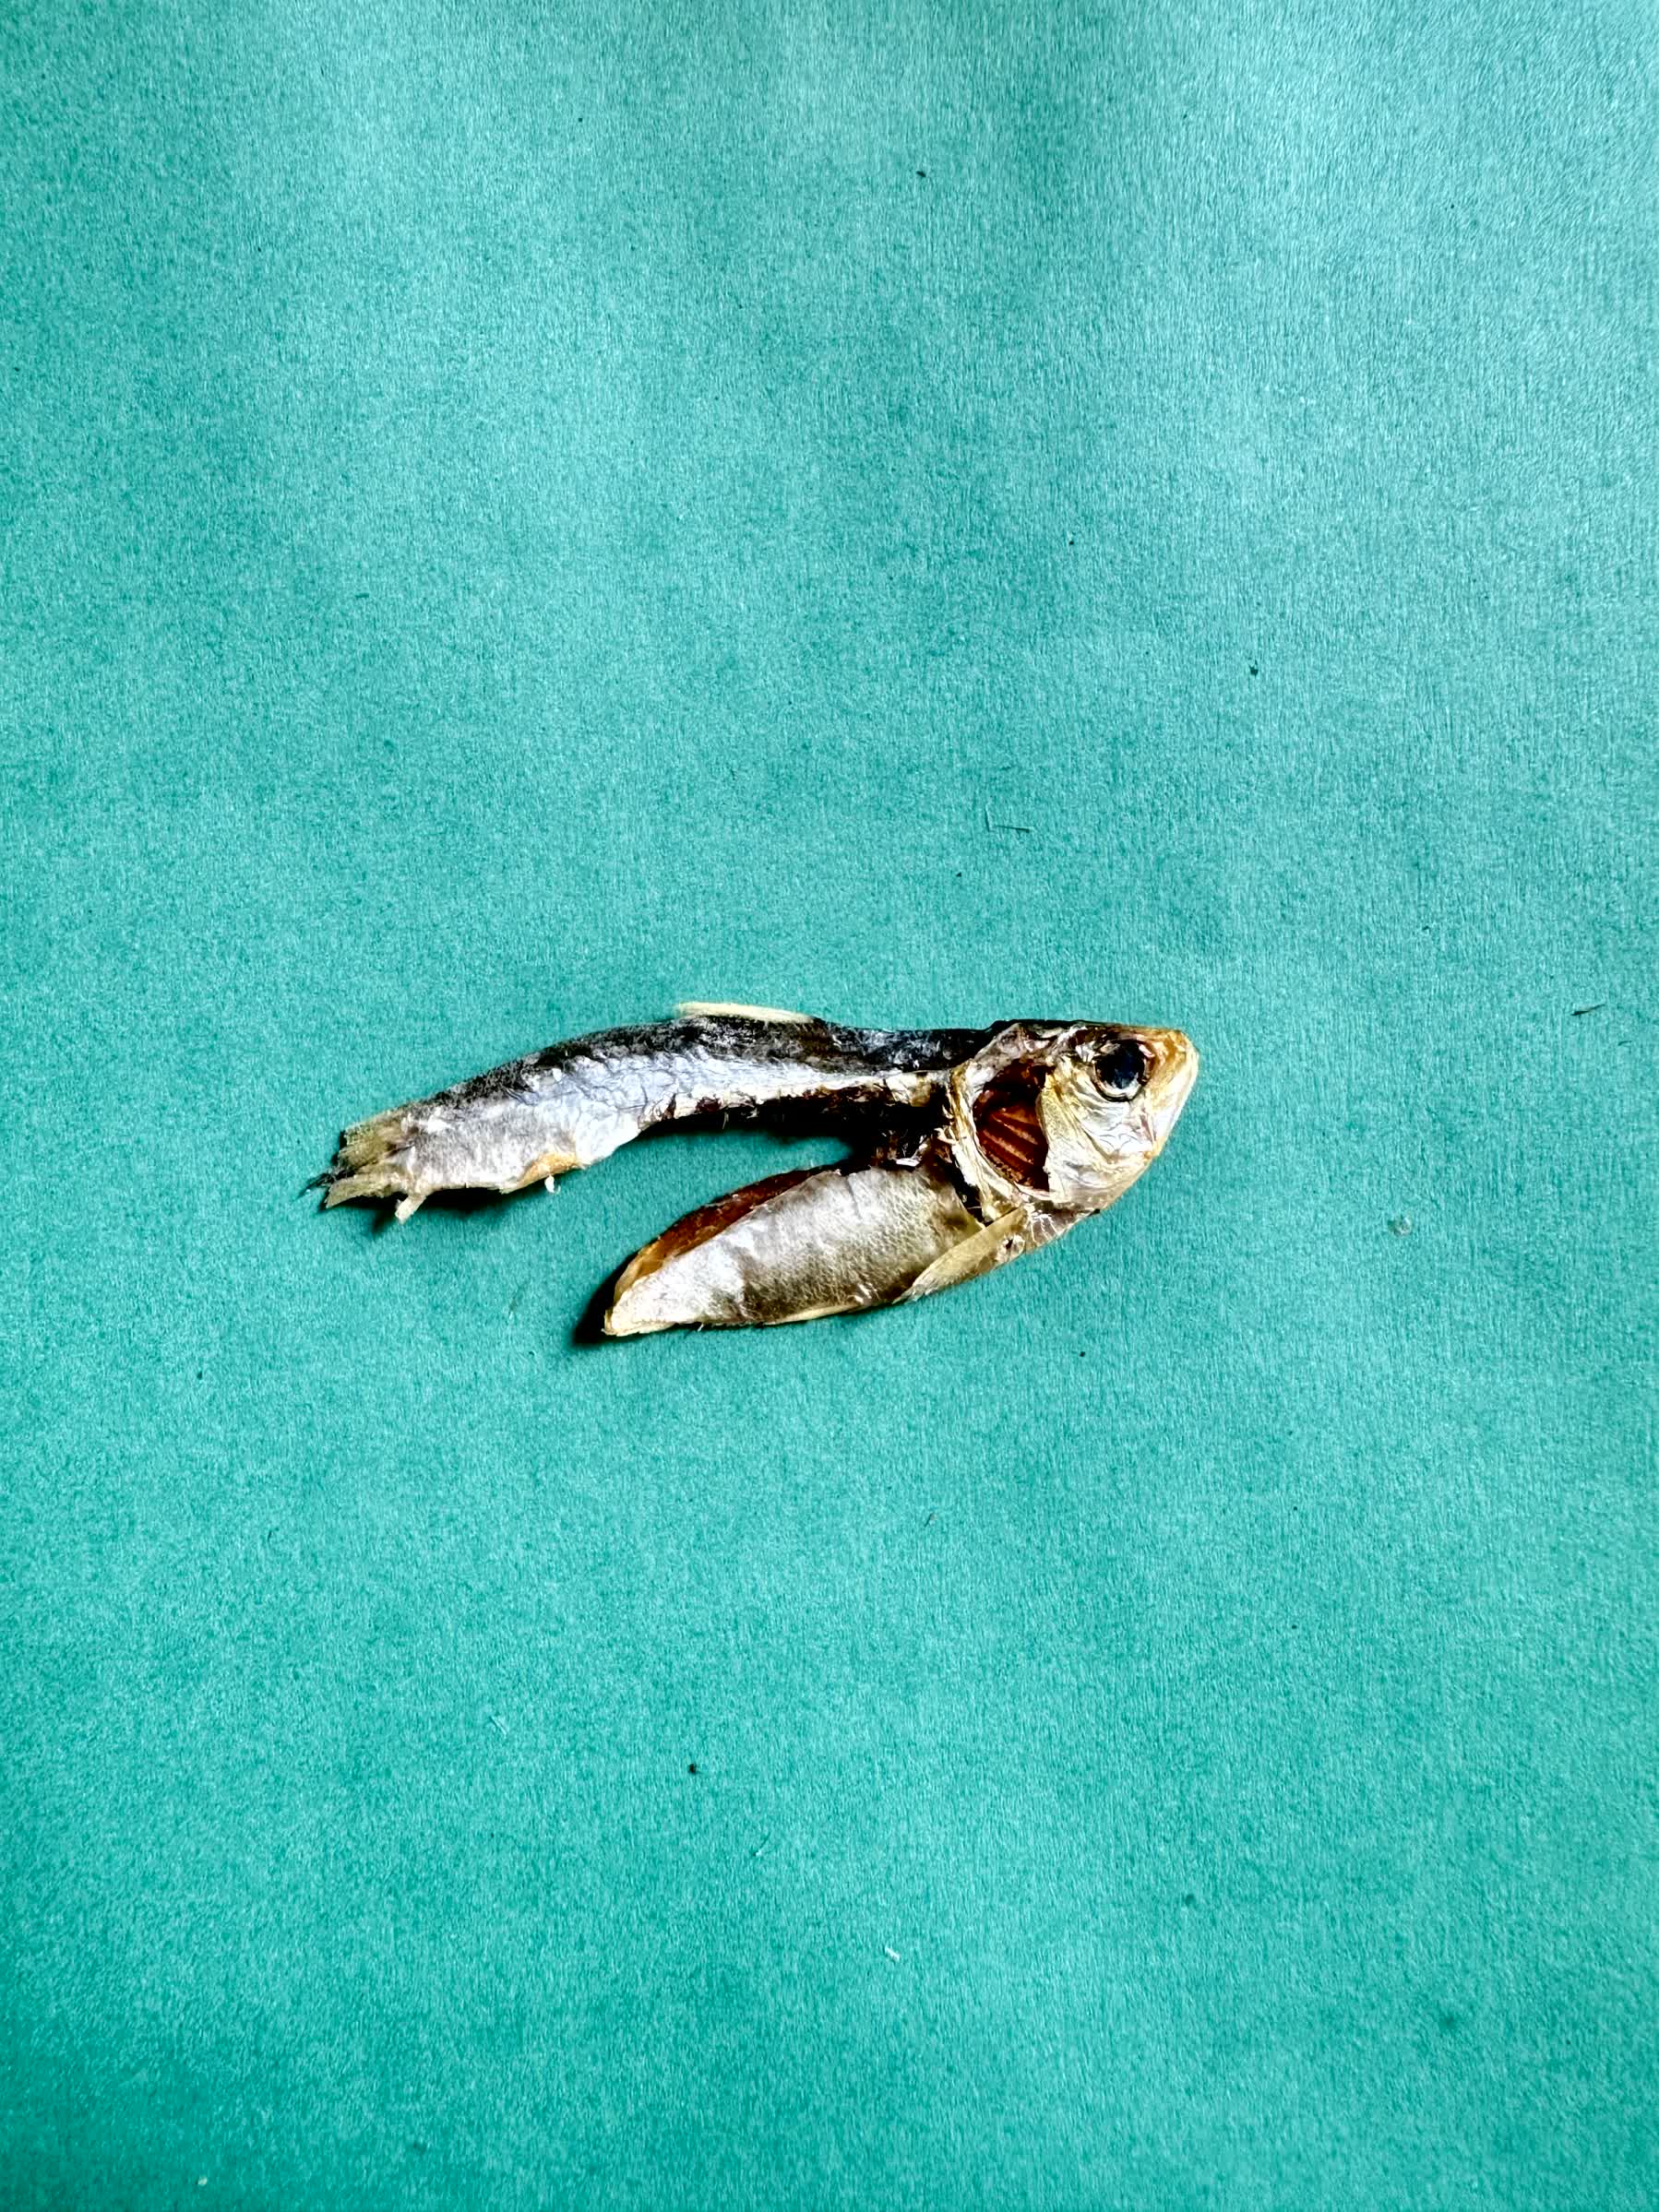
Species: Chapila